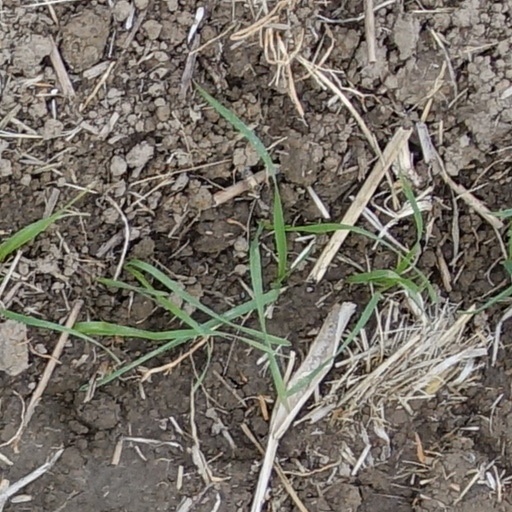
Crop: wheat